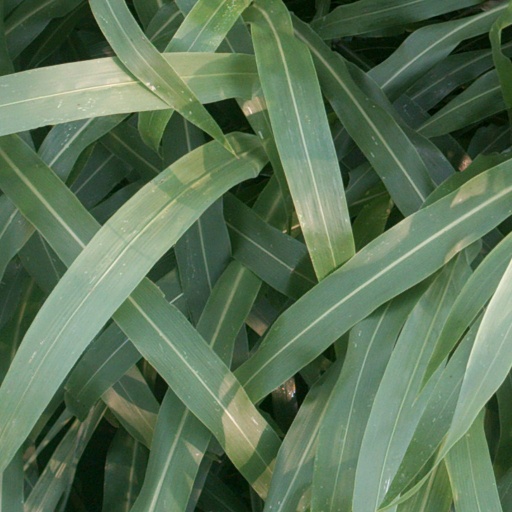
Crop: sorghum